Allen J. Ellender

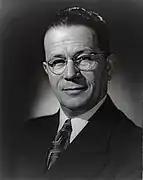
Official portrait,

Allen Joseph Ellender (September 24, 1890 – July 27, 1972) was an American politician and lawyer who was a U.S. senator from Louisiana from 1937 until his death. He was a Democrat who was originally allied with Huey Long. As Senator he had a generally conservative record, voting 77% of the time with the Conservative Coalition on domestic issues. A staunch segregationist, he signed the Southern Manifesto in 1956, voted against the Voting Rights Act of 1965, and opposed anti-lynching legislation in 1938. Unlike many Democrats he was not a "hawk" in foreign policy and opposed the Vietnam War.